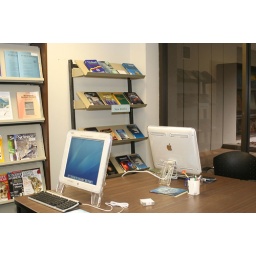
New books and computer area in IfA's library. The new books shelf is a popular area in the library.